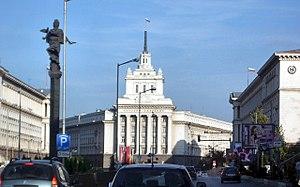
Le Largo de Sofia est un ensemble architectural situé à Sofia, capitale de la Bulgarie, construit dans les années 1950 et représentatif du classicisme stalinien. Il comprend trois bâtiments principaux et est au XXIᵉ siècle un des centres d'intérêt majeurs de la capitale.